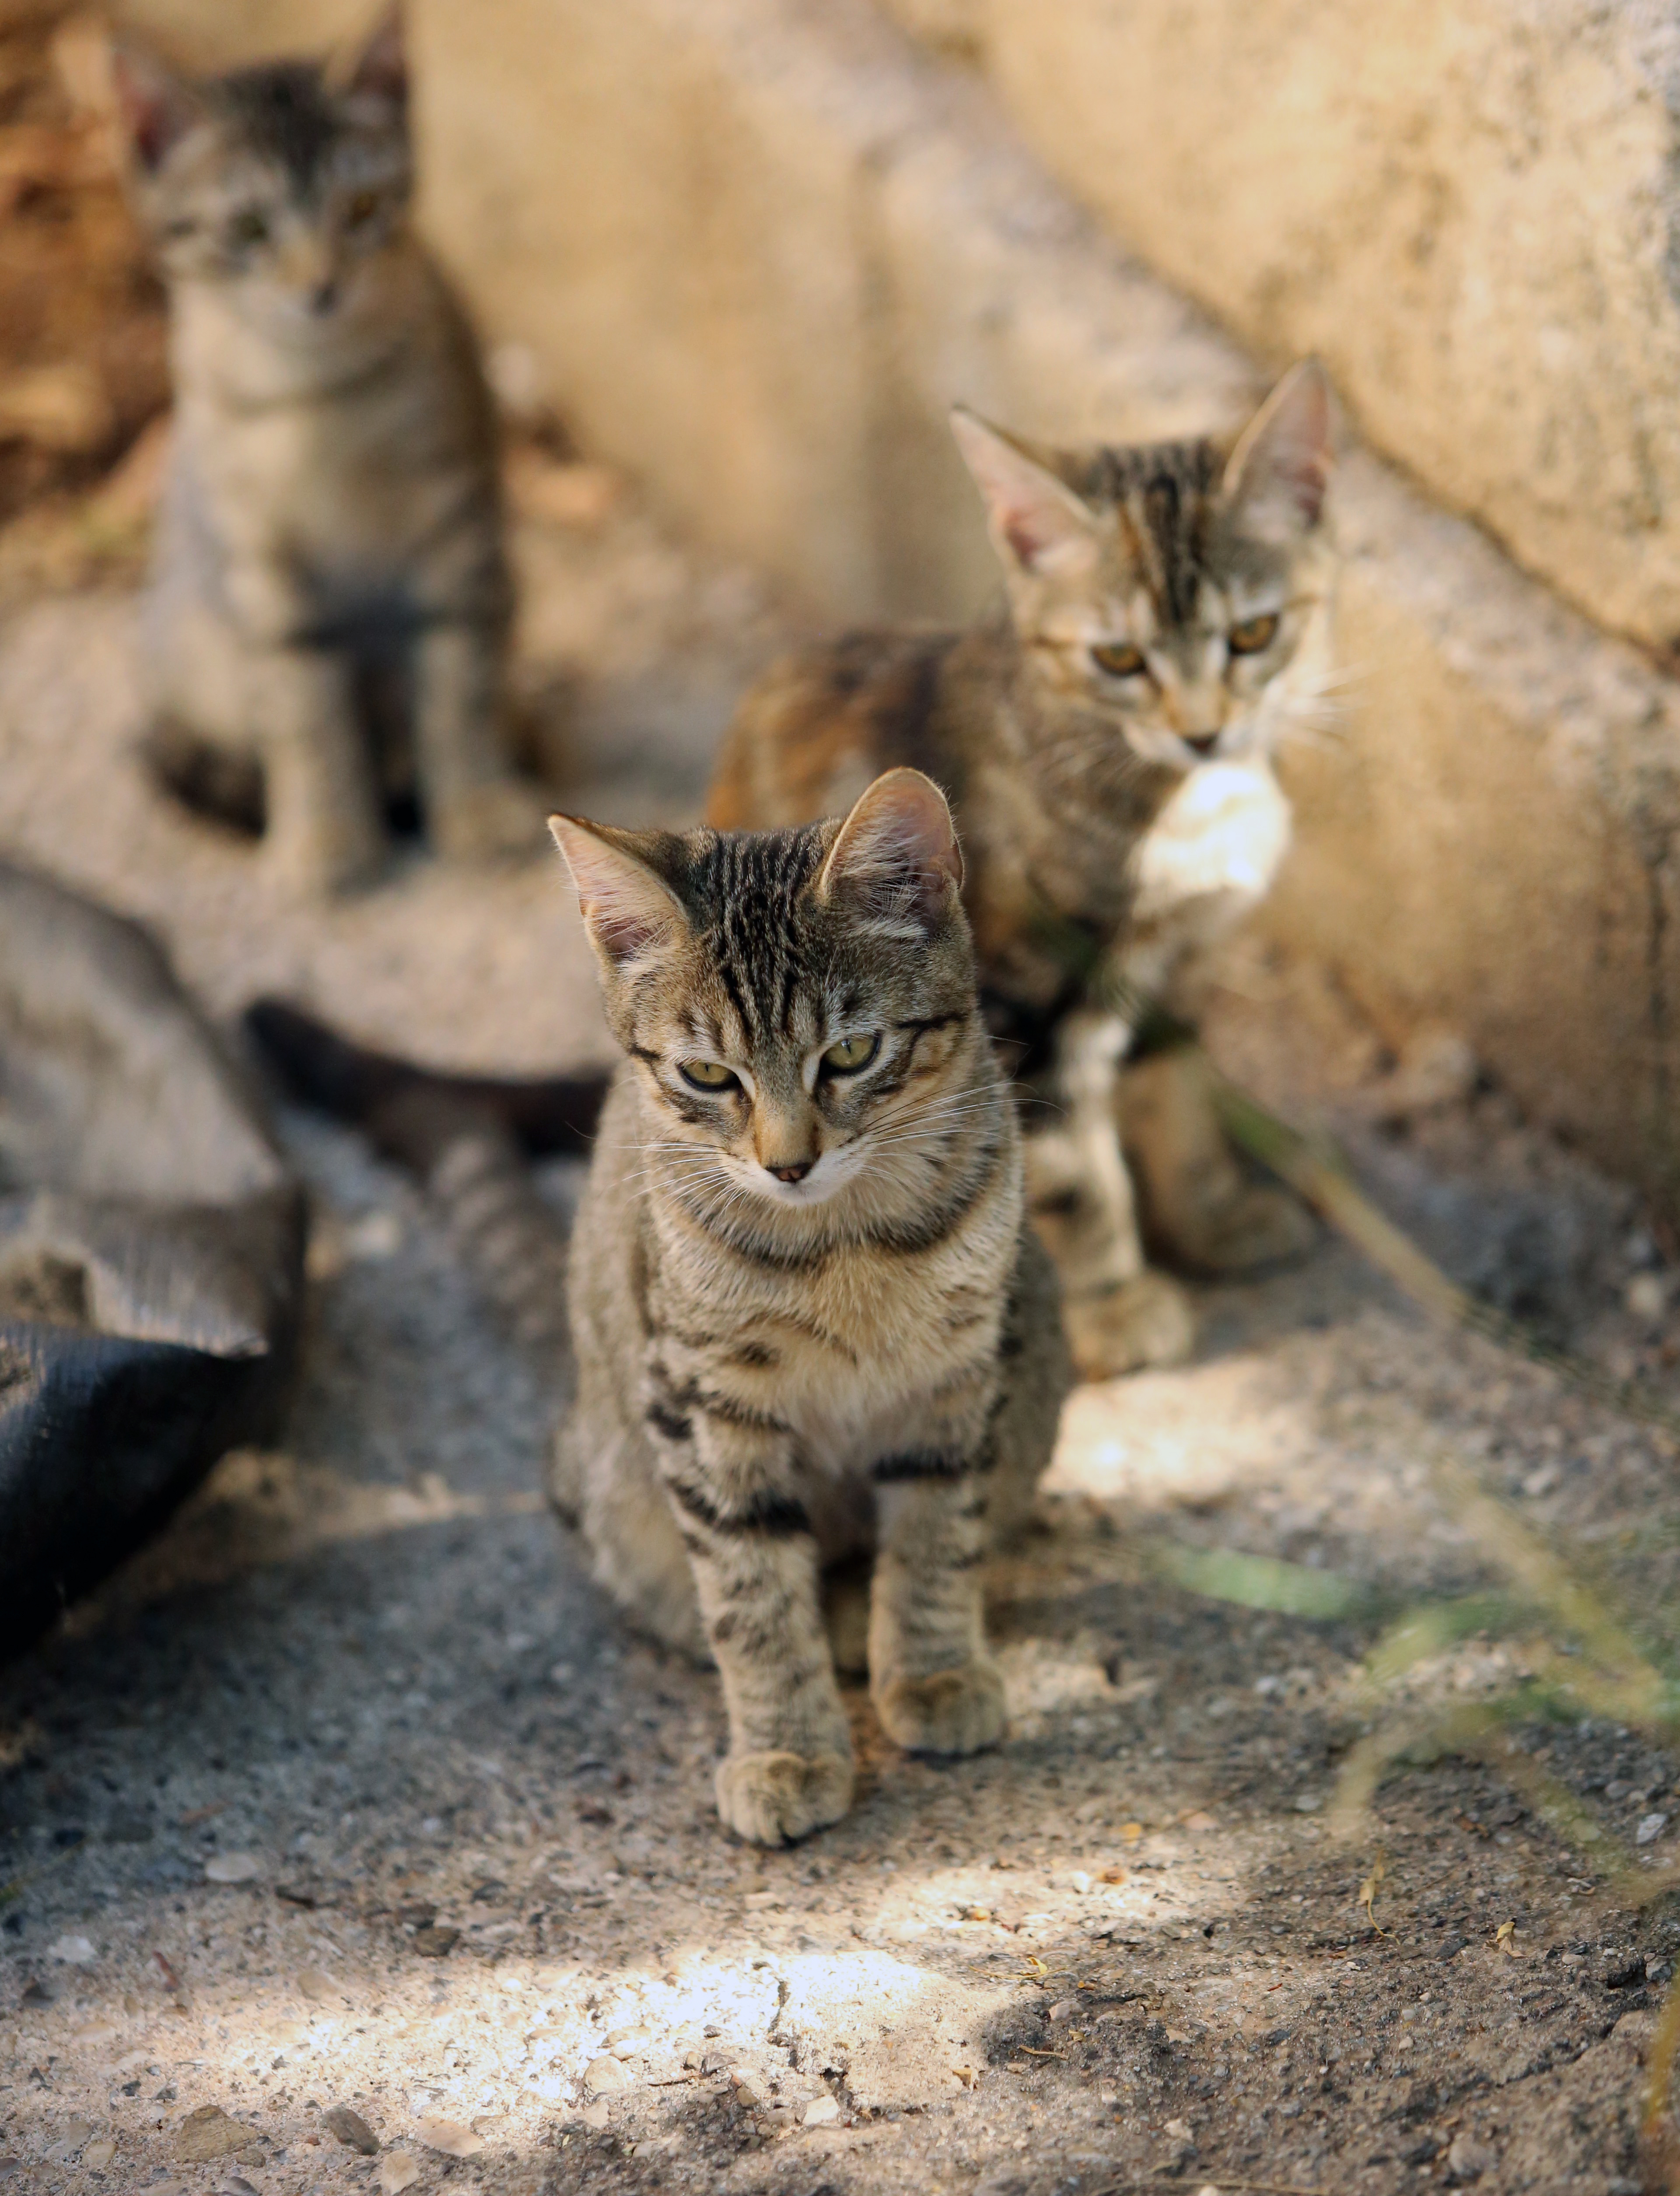
outdoor, wildlife, europe, kitten, cat, canon, tabby, mammal, fauna, pets, cats, whiskers, midi, animals, vertebrate, ombre, porte, lumiere, isasza, chats, southfrance, sdfrankreich, zuidfrankrijk, mditerrane, languedocroussillon, hrault, montpelliermtropole, eos5d, jacou, katzen, exterieur, languedoc, chatons, poezen, katten, kitties, getigertekatzen, stripedcats, chatstigres, tabby cat, european shorthair, wild cat, small to medium sized cats, cat like mammal, pixie bob, rusty spotted cat